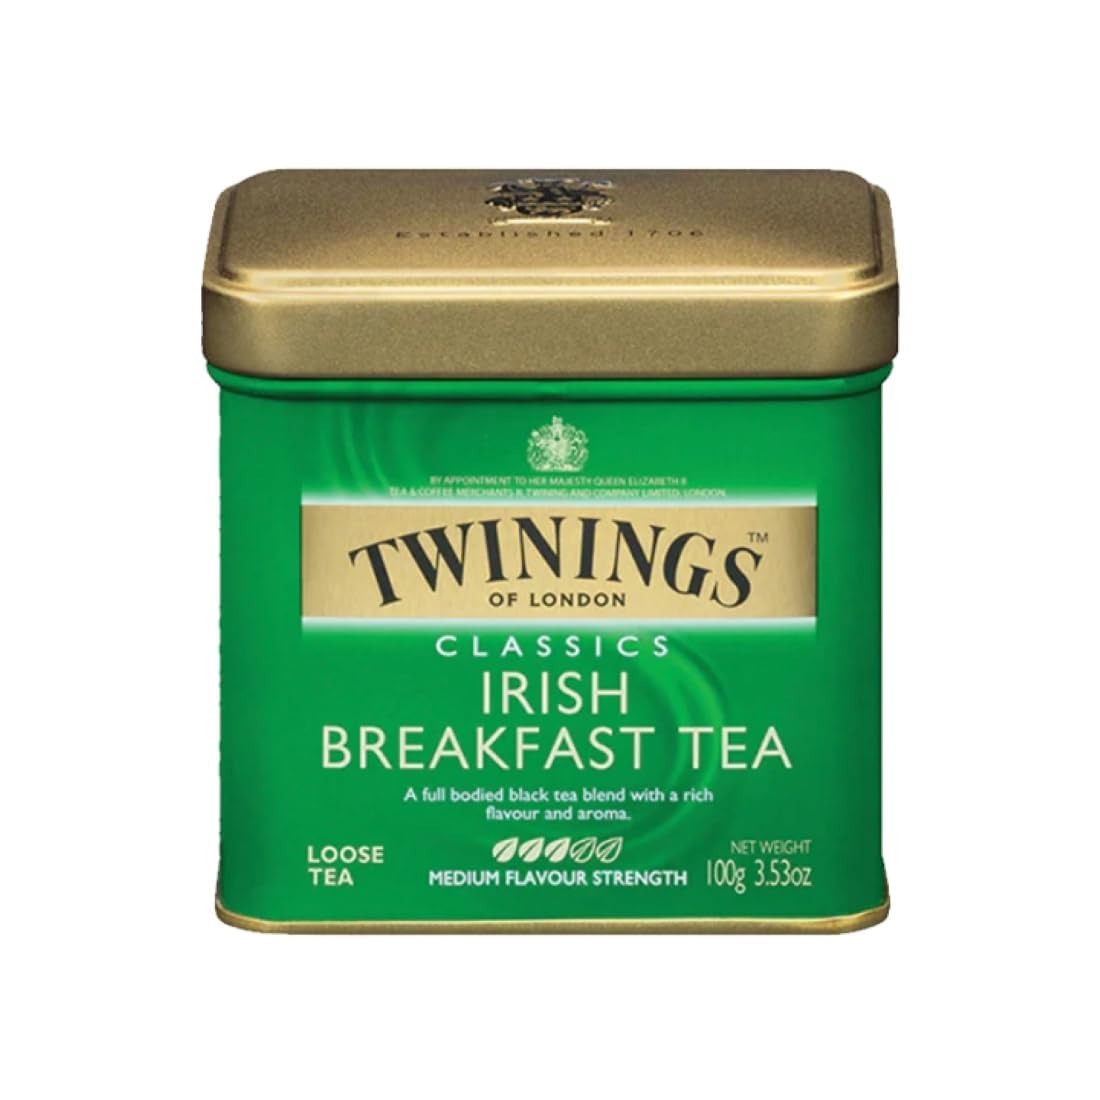
Item Name: Twinings Irish Breakfast Loose Tea, 3.53 Ounce Tin (Pack of 1), Smooth, Flavourful, Robust Black Tea Leaves, Caffeinated, Enjoy Hot or Iced
Bullet Point 1: TWININGS TRIBUTE TO THE IRISH: Rich tea blend that symbolized the Irish love of hearty black tea; Leaves from four regions for added body, flavour, rich amber color and strength; Caffeinated, 50 Count, Pack of 1
Bullet Point 2: BOLD & HEARTY BLACK TEA: Bold taste from teas grown in Assam's tropical climate; 50 -100 tea servings per 3.53 ounce tin
Bullet Point 3: SIP & SAVOUR THE MOMENT: Use 1 rounded teaspoon per serving to measure out tea. Next, add 8 oz of freshly boiled water and allow to steep for 3 to 4 minutes for the perfect flavour. Lastly, enjoy black, with milk and sugar if preferred.
Bullet Point 4: DRINK IN LIFE: With a signature blend of tradition and innovation, Twinings encourages tea lovers to "Drink In Life" by taking small steps towards feeling good and living well, one sip at a time
Bullet Point 5: SOURCED WITH CARE: Twinings aims to improve the lives of communities from which we source by improving access to water and sanitation, empowering women, and enhancing incomes and resilience.
Value: 3.53
Unit: Ounce

Price: 8.05